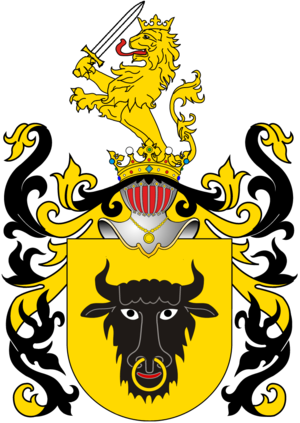
La famille Leszczyński appartient à la noblesse polonaise aux armories Wieniawa et dont la devise était Qui Lescynsciorum genus ignorat, Poloniae ignorat